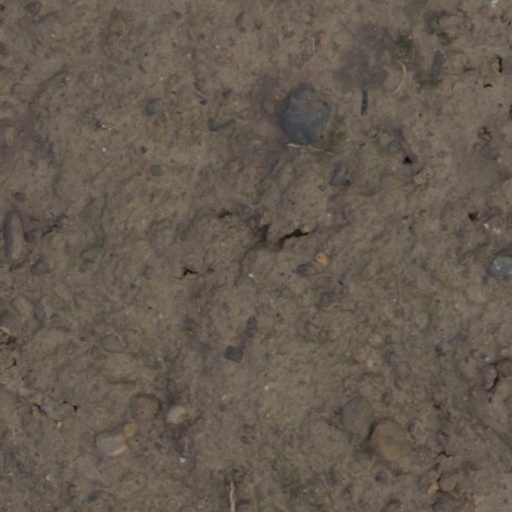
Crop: wheat